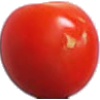
Label: Tomato Cherry Red 1